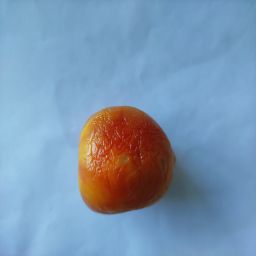
Crop: Tomato
Quality: Old